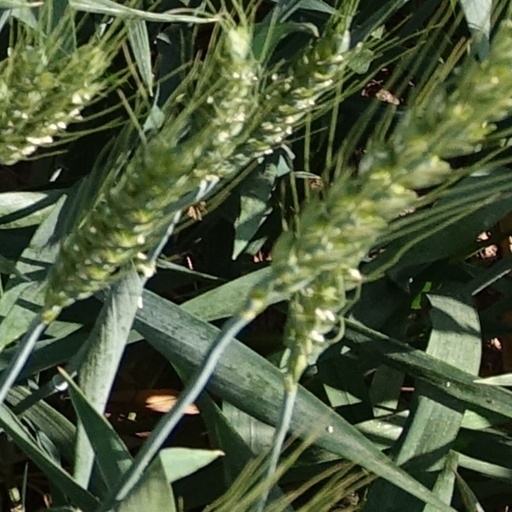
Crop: wheat